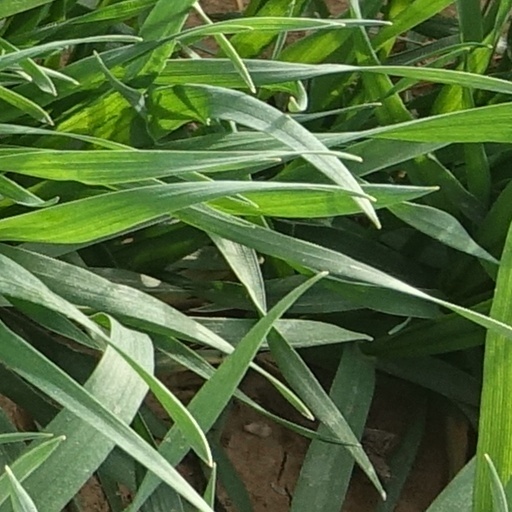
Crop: wheat